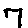
Label: 7